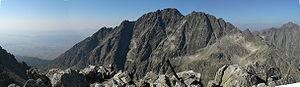
Zadný Gerlach est l'un des pics de la principale crête des Hautes Tatras. Il culmine à 2 616 mètres d'altitude. Il est souvent considéré comme un pic secondaire du Gerlachovský štít.